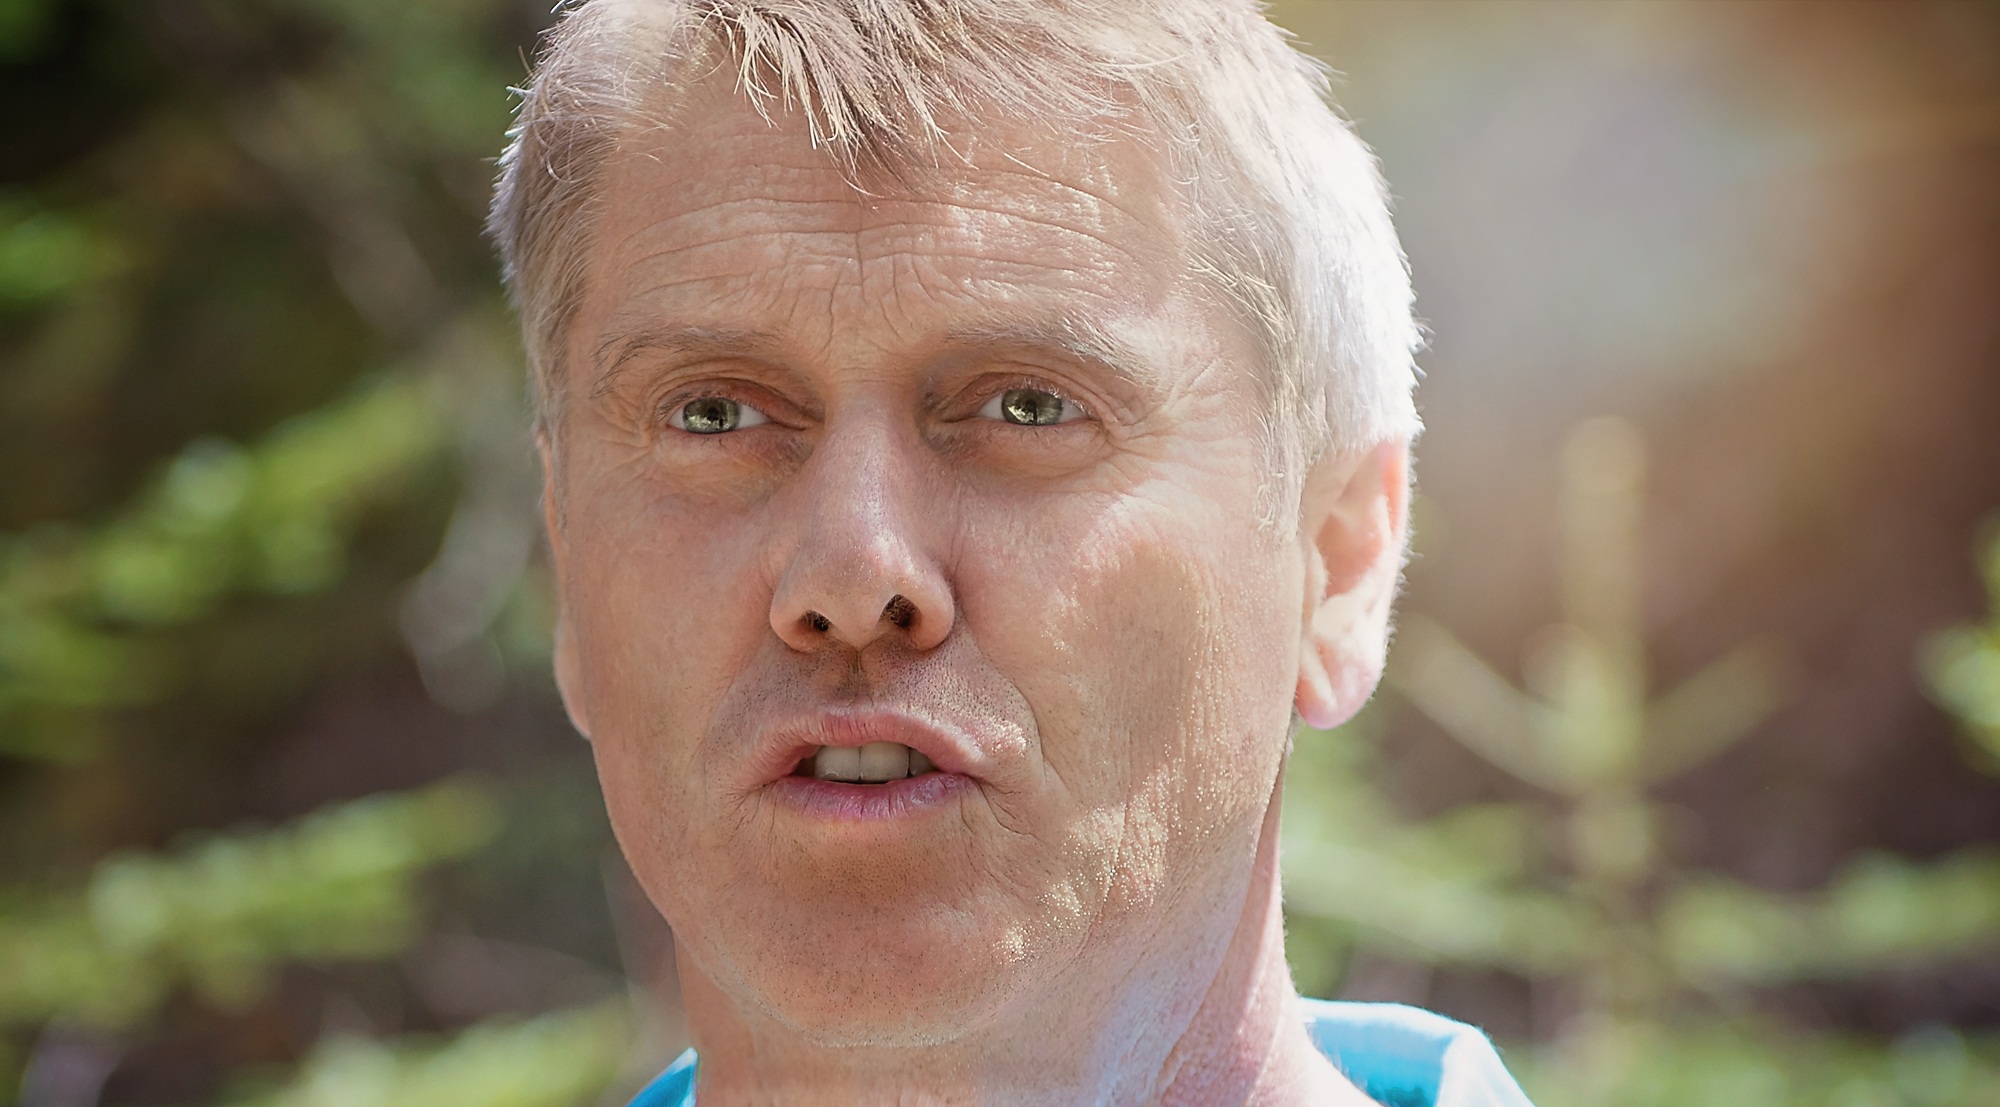
man, person, people, view, male, ripe, portrait, child, human, close, facial expression, hairstyle, smile, senior citizen, close up, face, nose, eye, head, skin, grandparent, portrait photography